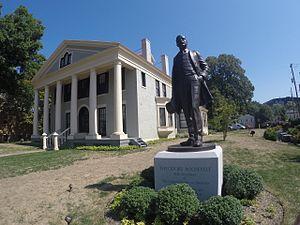
Le Theodore Roosevelt Inaugural National Historic Site est un site historique national américain protégeant la demeure de la ville de Buffalo, dans l'État de New York, où Theodore Roosevelt prêta serment pour devenir le président des États-Unis à la suite de l'assassinat de William McKinley. Créé le 2 novembre 1966 et inscrit au Registre national des lieux historiques depuis ce même jour, il est géré par le National Park Service.